Elaine Chao

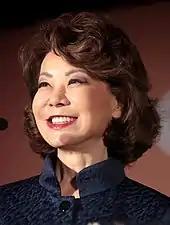
Chao speaking at an event in June 2022

In August 2021, Chao was elected to the board of directors of the Kroger supermarket chain. In 2021, Chao also joined the Board of Trustees of the John F. Kennedy Center for the Performing Arts.